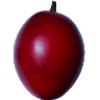
Label: Tamarillo 1